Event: Hurricane Matthew
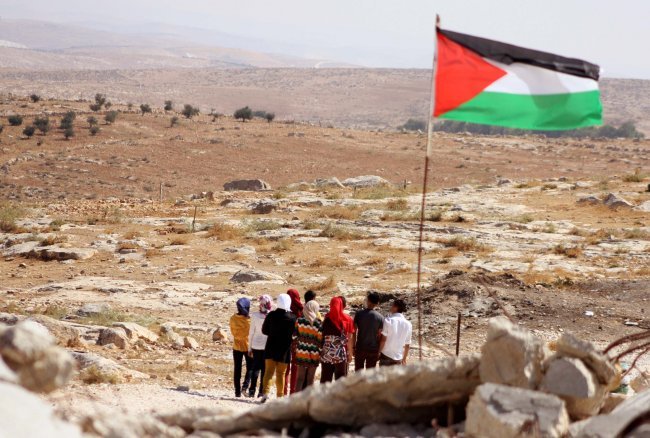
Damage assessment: no_damage